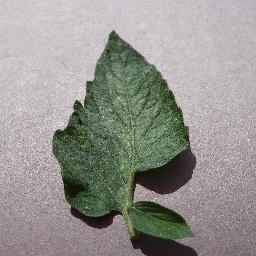
Label: Tomato___Spider_mites Two-spotted_spider_mite